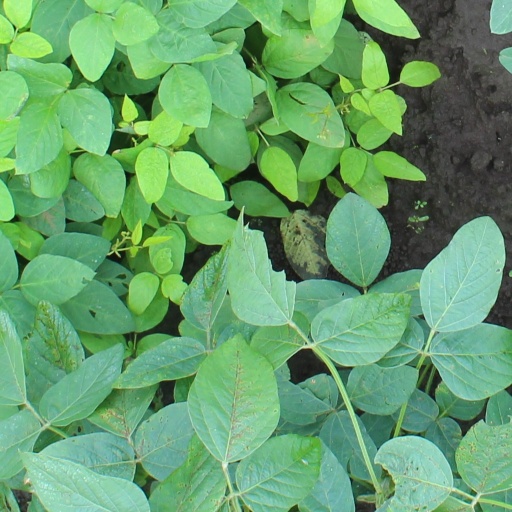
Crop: soybean